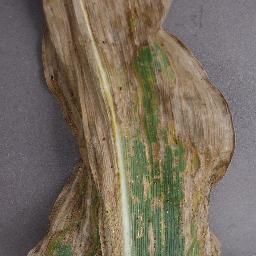
Label: Corn_(Maize)___Gray_Leaf_Spot_(Cercospora)